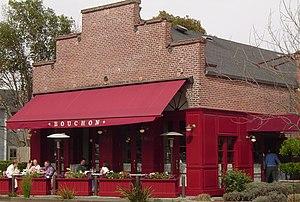
Thomas Keller, né le 14 octobre 1955 à Camp Pendleton en Californie, est un chef cuisinier américain, restaurateur de cuisine française, et auteur de livres de cuisine. Il est reconnu par le monde de l'art culinaire, comme un des meilleurs cuisiniers du monde, avec entre autres 7 étoiles au Guide Michelin, et les titres de meilleur chef d'Amérique 1997 par la James Beard Foundation et Time Magazine, et meilleur restaurant du monde 2003 et 2004 par la revue britannique Restaurant.